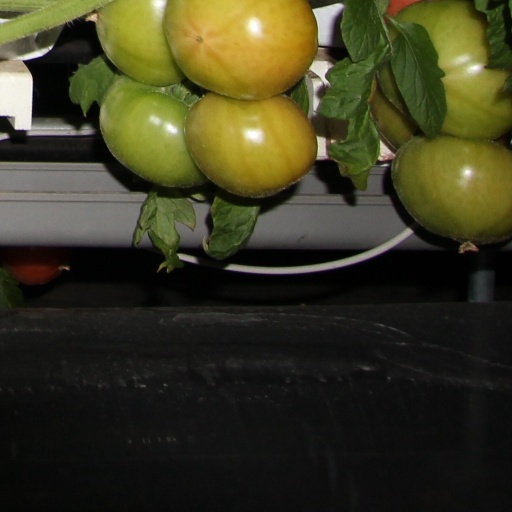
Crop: tomato